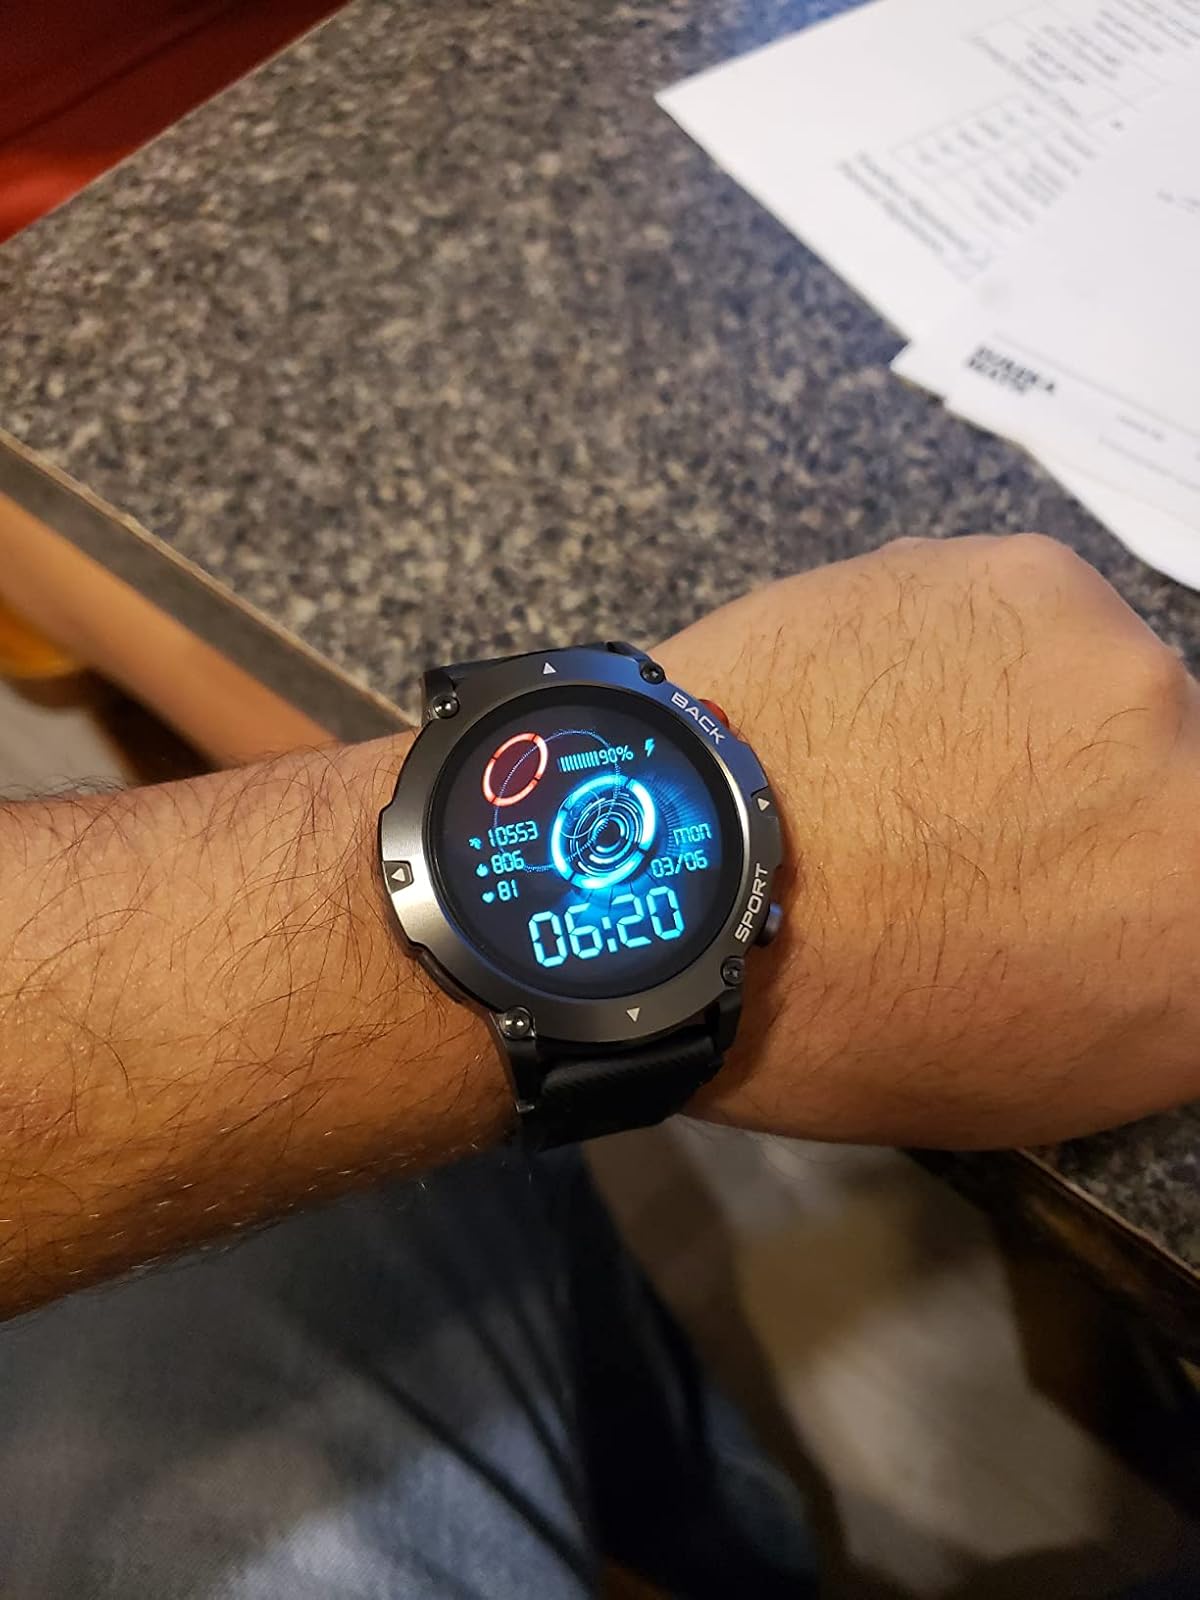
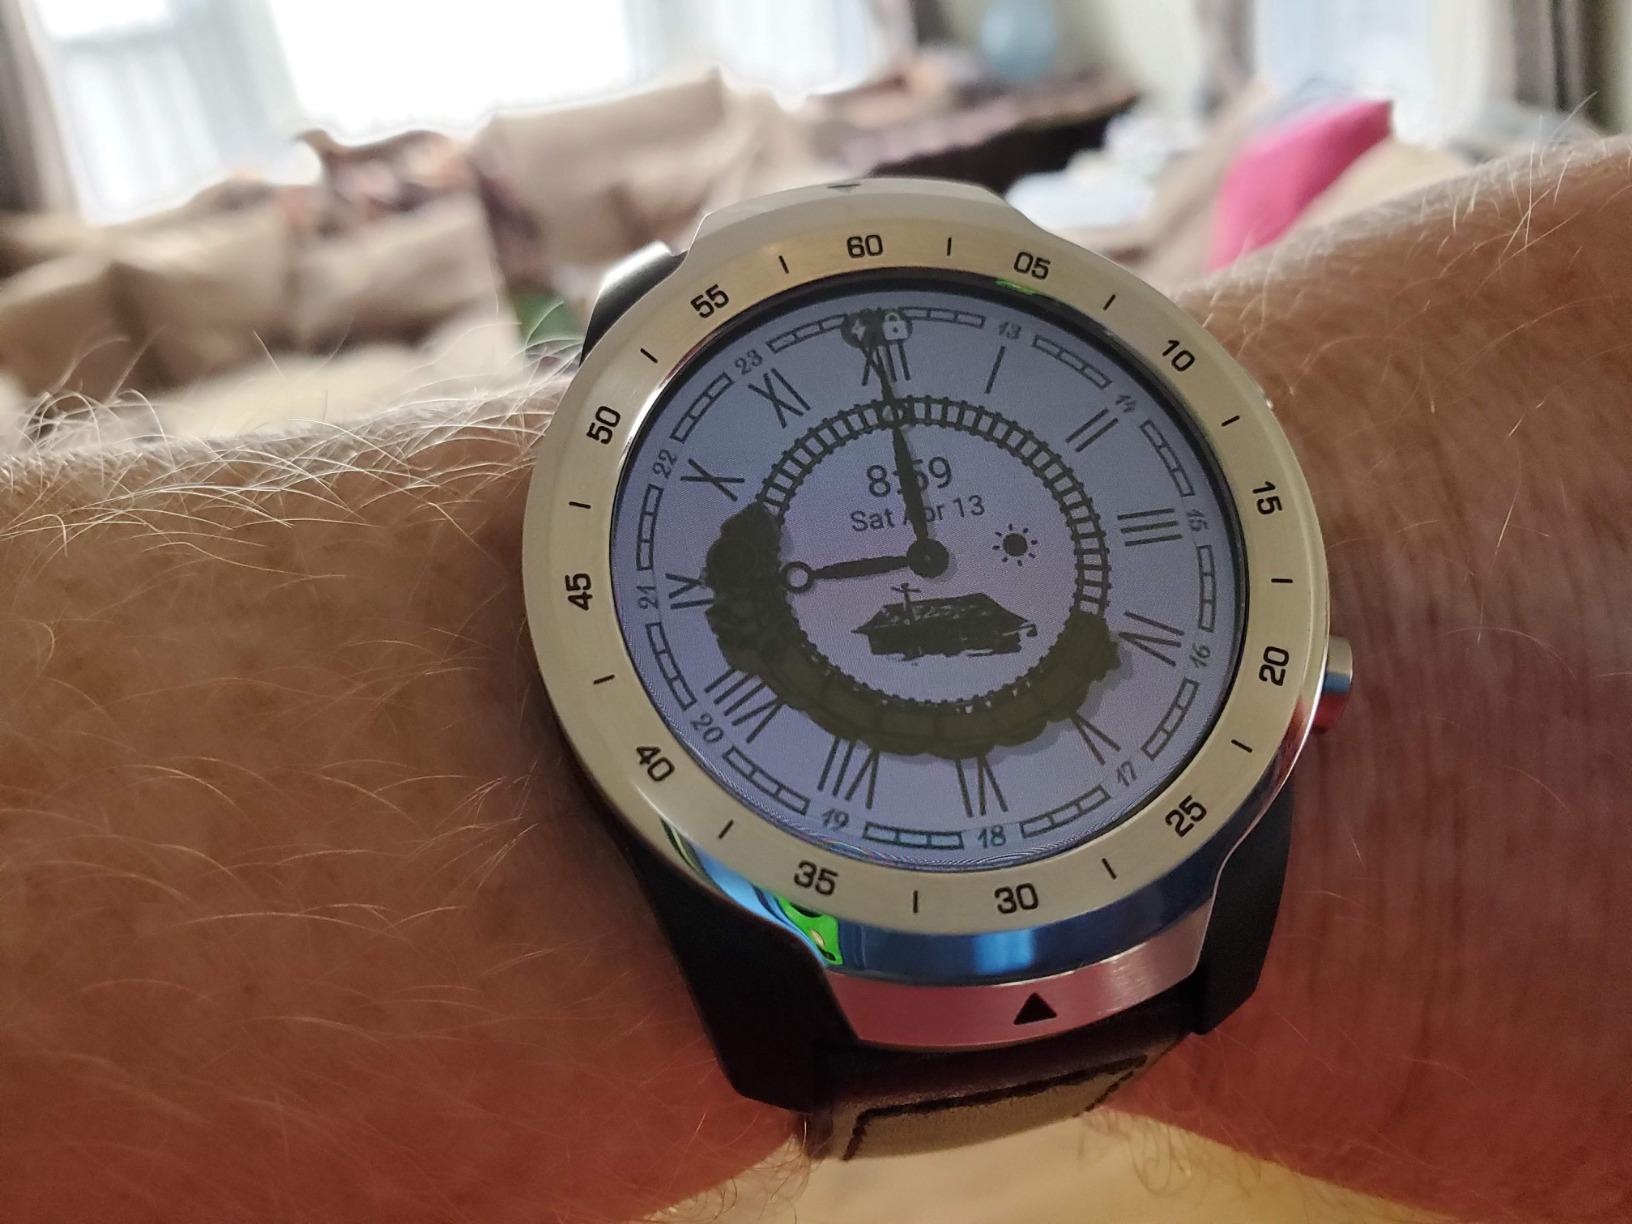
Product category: smartwatch
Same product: no